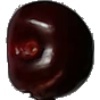
Label: cherry